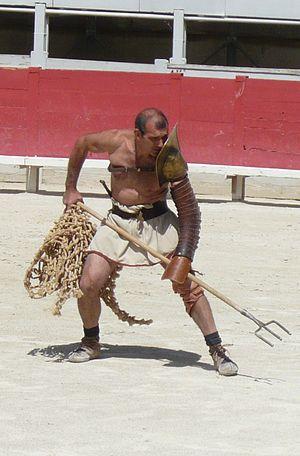
ACTA Combats historiques Rétiaire équipé de son trident, filet, poignard et épaulière
Acta est une société française de spectacles vivants qui reconstitue les combats de l'Antiquité et du Moyen Âge.